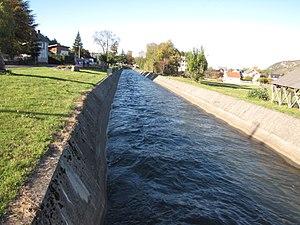
Canal de la Neste